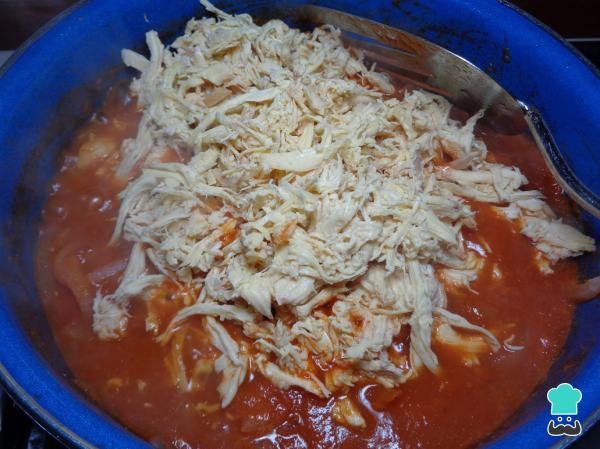
Pasado este tiempo añadimos el pollo que deshebramos anteriormente, movemos muy bien para que todo se integre y dejamos que se cocine diez minutos más a fuego medio.